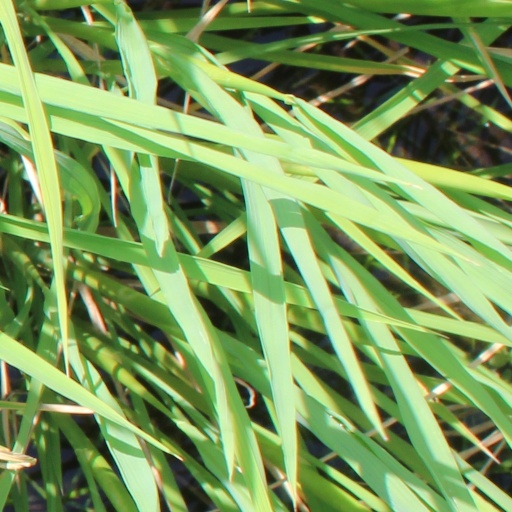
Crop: rice